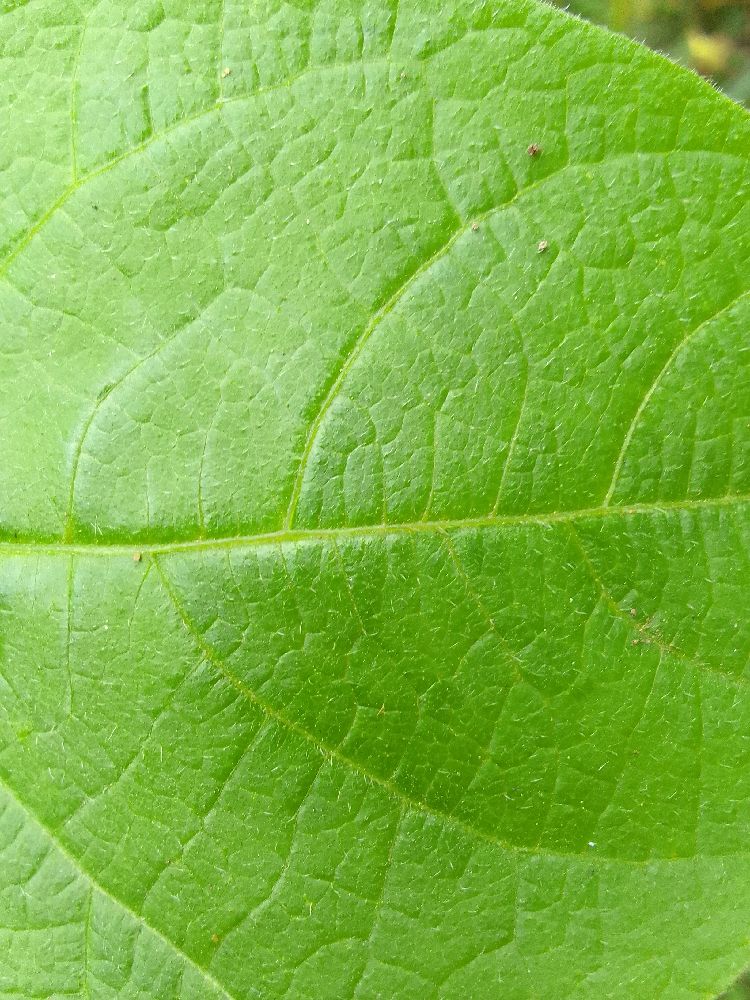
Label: healthy